American Surety Building

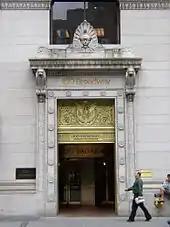
Office entrance

The main entrance is located on Broadway and consists of a two-story Ionic-style colonnade supporting a seven-bay-wide portico; this portico was five bays wide prior to the expansion. The third-story windows above the portico are flanked by six classical figures designed by J. Massey Rhind. Two more figures, in the same style as Rhind's originals, were added in the expansion. At the top of the colonnade is an elaborate frieze. The Broadway facade also has an entrance to the upper floors at its southern end. On Pine Street, the lowest two stories are supported by two-story piers above a granite water table, supporting an entablature that wraps around from Broadway. There is a service entrance on the east end of the Pine Street facade, and the third-story windows on this facade have projecting window surrounds with connecting spandrel panels. An entablature runs above the third story on Pine Street and Broadway.